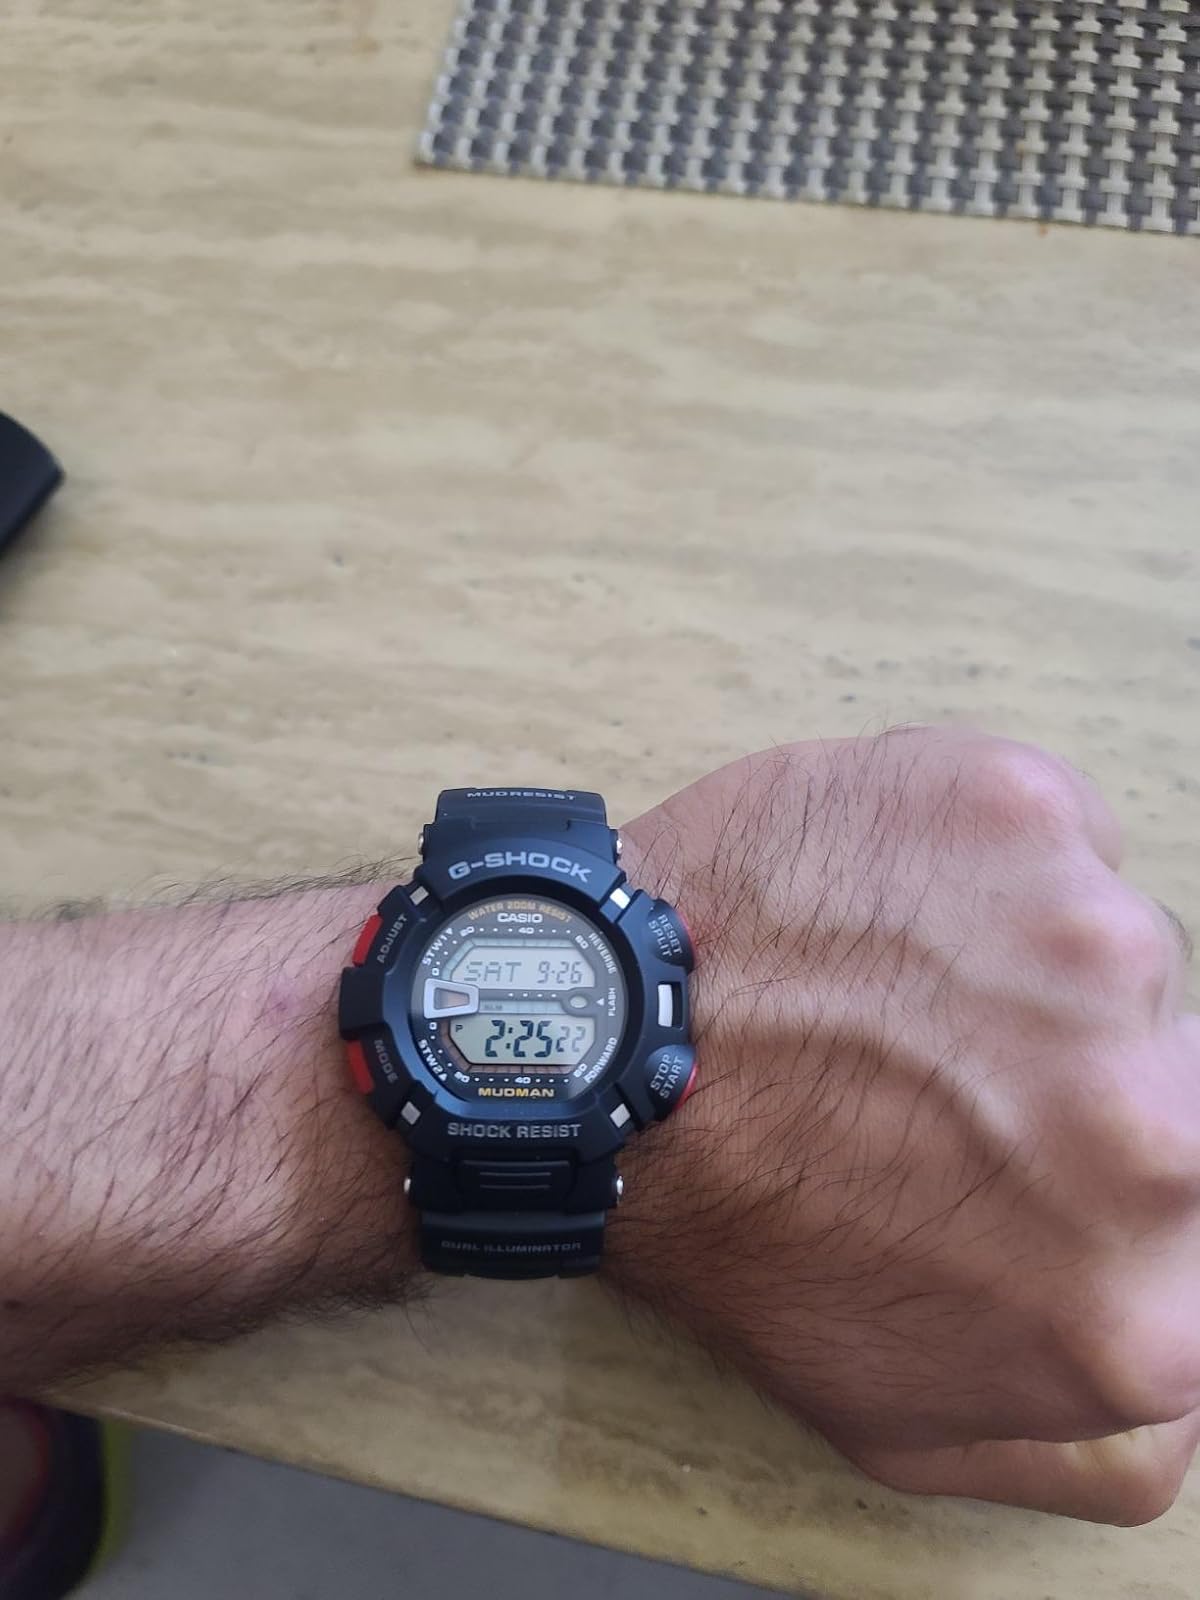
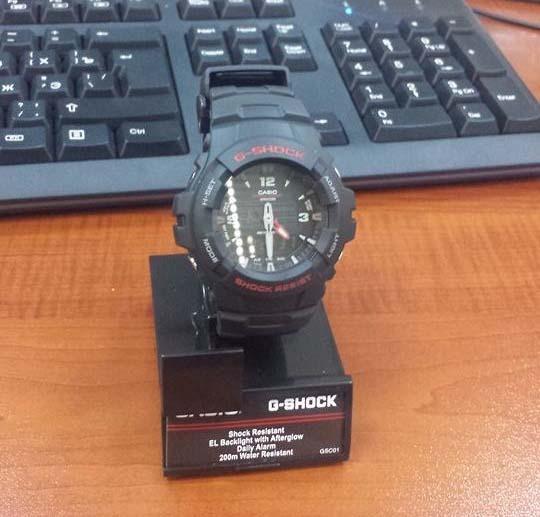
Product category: accessories_watch
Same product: no